Ancient Roman architecture

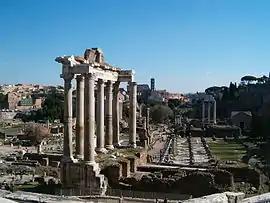
The Roman Forum

The amphitheatre was, with the triumphal arch and basilica, the only major new type of building developed by the Romans. Some of the most impressive secular buildings are the amphitheatres, over 200 being known and many of which are well preserved, such as that at Arles, as well as its progenitor, the Colosseum in Rome. They were used for gladiatorial contests, public displays, public meetings and bullfights, the tradition of which still survives in Spain and Portugal. Their typical shape, functions and name distinguish them from Roman theatres, which are more or less semicircular in shape; from the circuses (akin to hippodromes) whose much longer circuits were designed mainly for horse or chariot racing events; and from the smaller stadia, which were primarily designed for athletics and footraces.